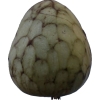
Label: cherimoya